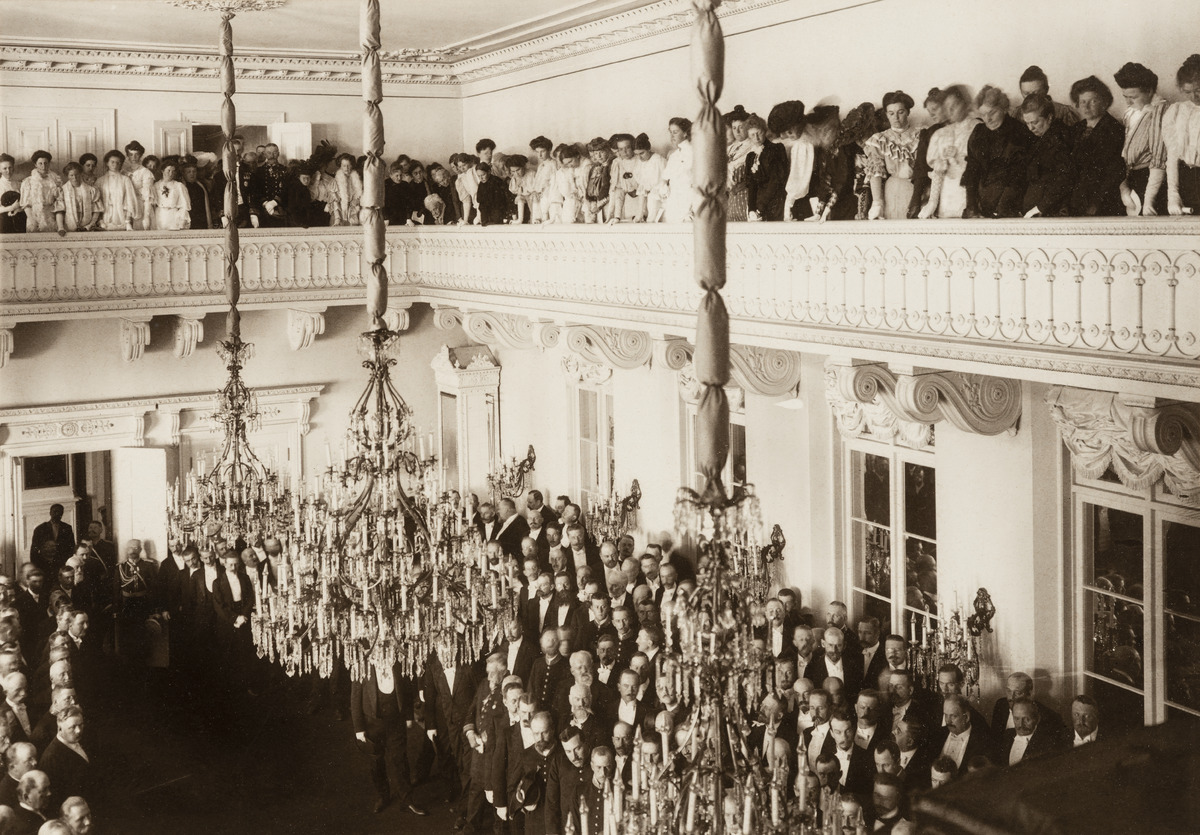
Viimeisten säätyvaltiopäivien päättäjäiset 18
sisällön kuvaus: Viimeisten säätyvaltiopäivien päättäjäiset 18.9.1906. Säätyjen edustajat ja yleisöä kuuntelemassa valtaistuinpuhetta Keisallisen palatsin (Pohjoisesplanadi 1) valtaistuinsalissa. mustavalkoinen
Kuvaaja: Atelier Apollo, valokuvaaja
Ajankohta: kuvausaika 18.09.1906
Paikka: Suomi, Uusimaa, Helsinki, Kruununhaka Helsinki, Pohjoisesplanadi 1
Aiheet: keisarilliset palatsit, säätyvaltiopäivät, säädyt, yleisö, valtaistuinsalit, lehterit, kattokruunut